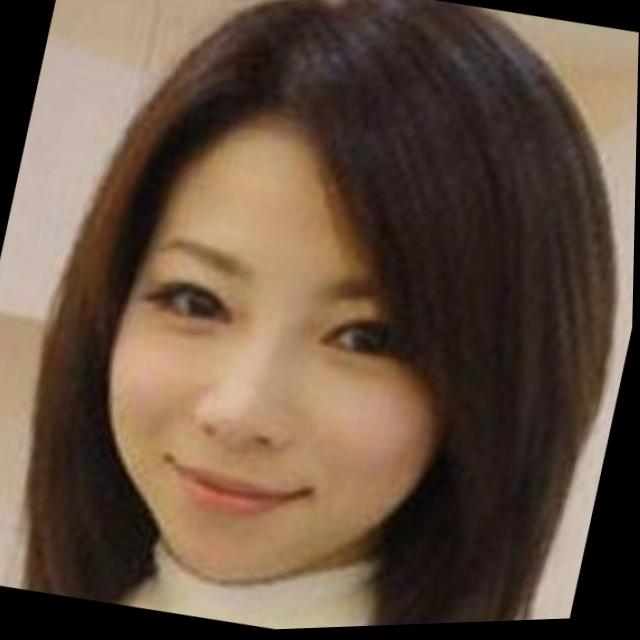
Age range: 21-44